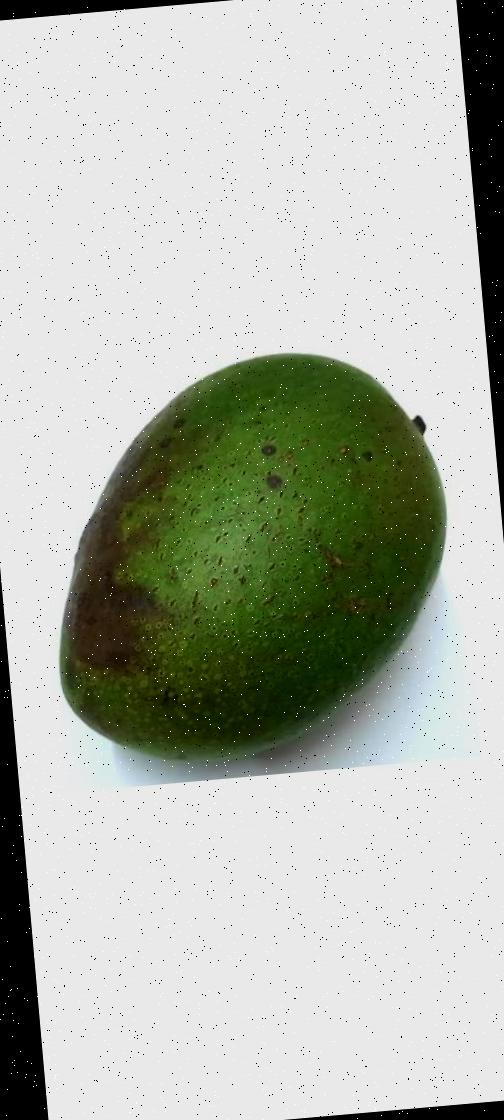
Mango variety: Ashshina Zhinuk